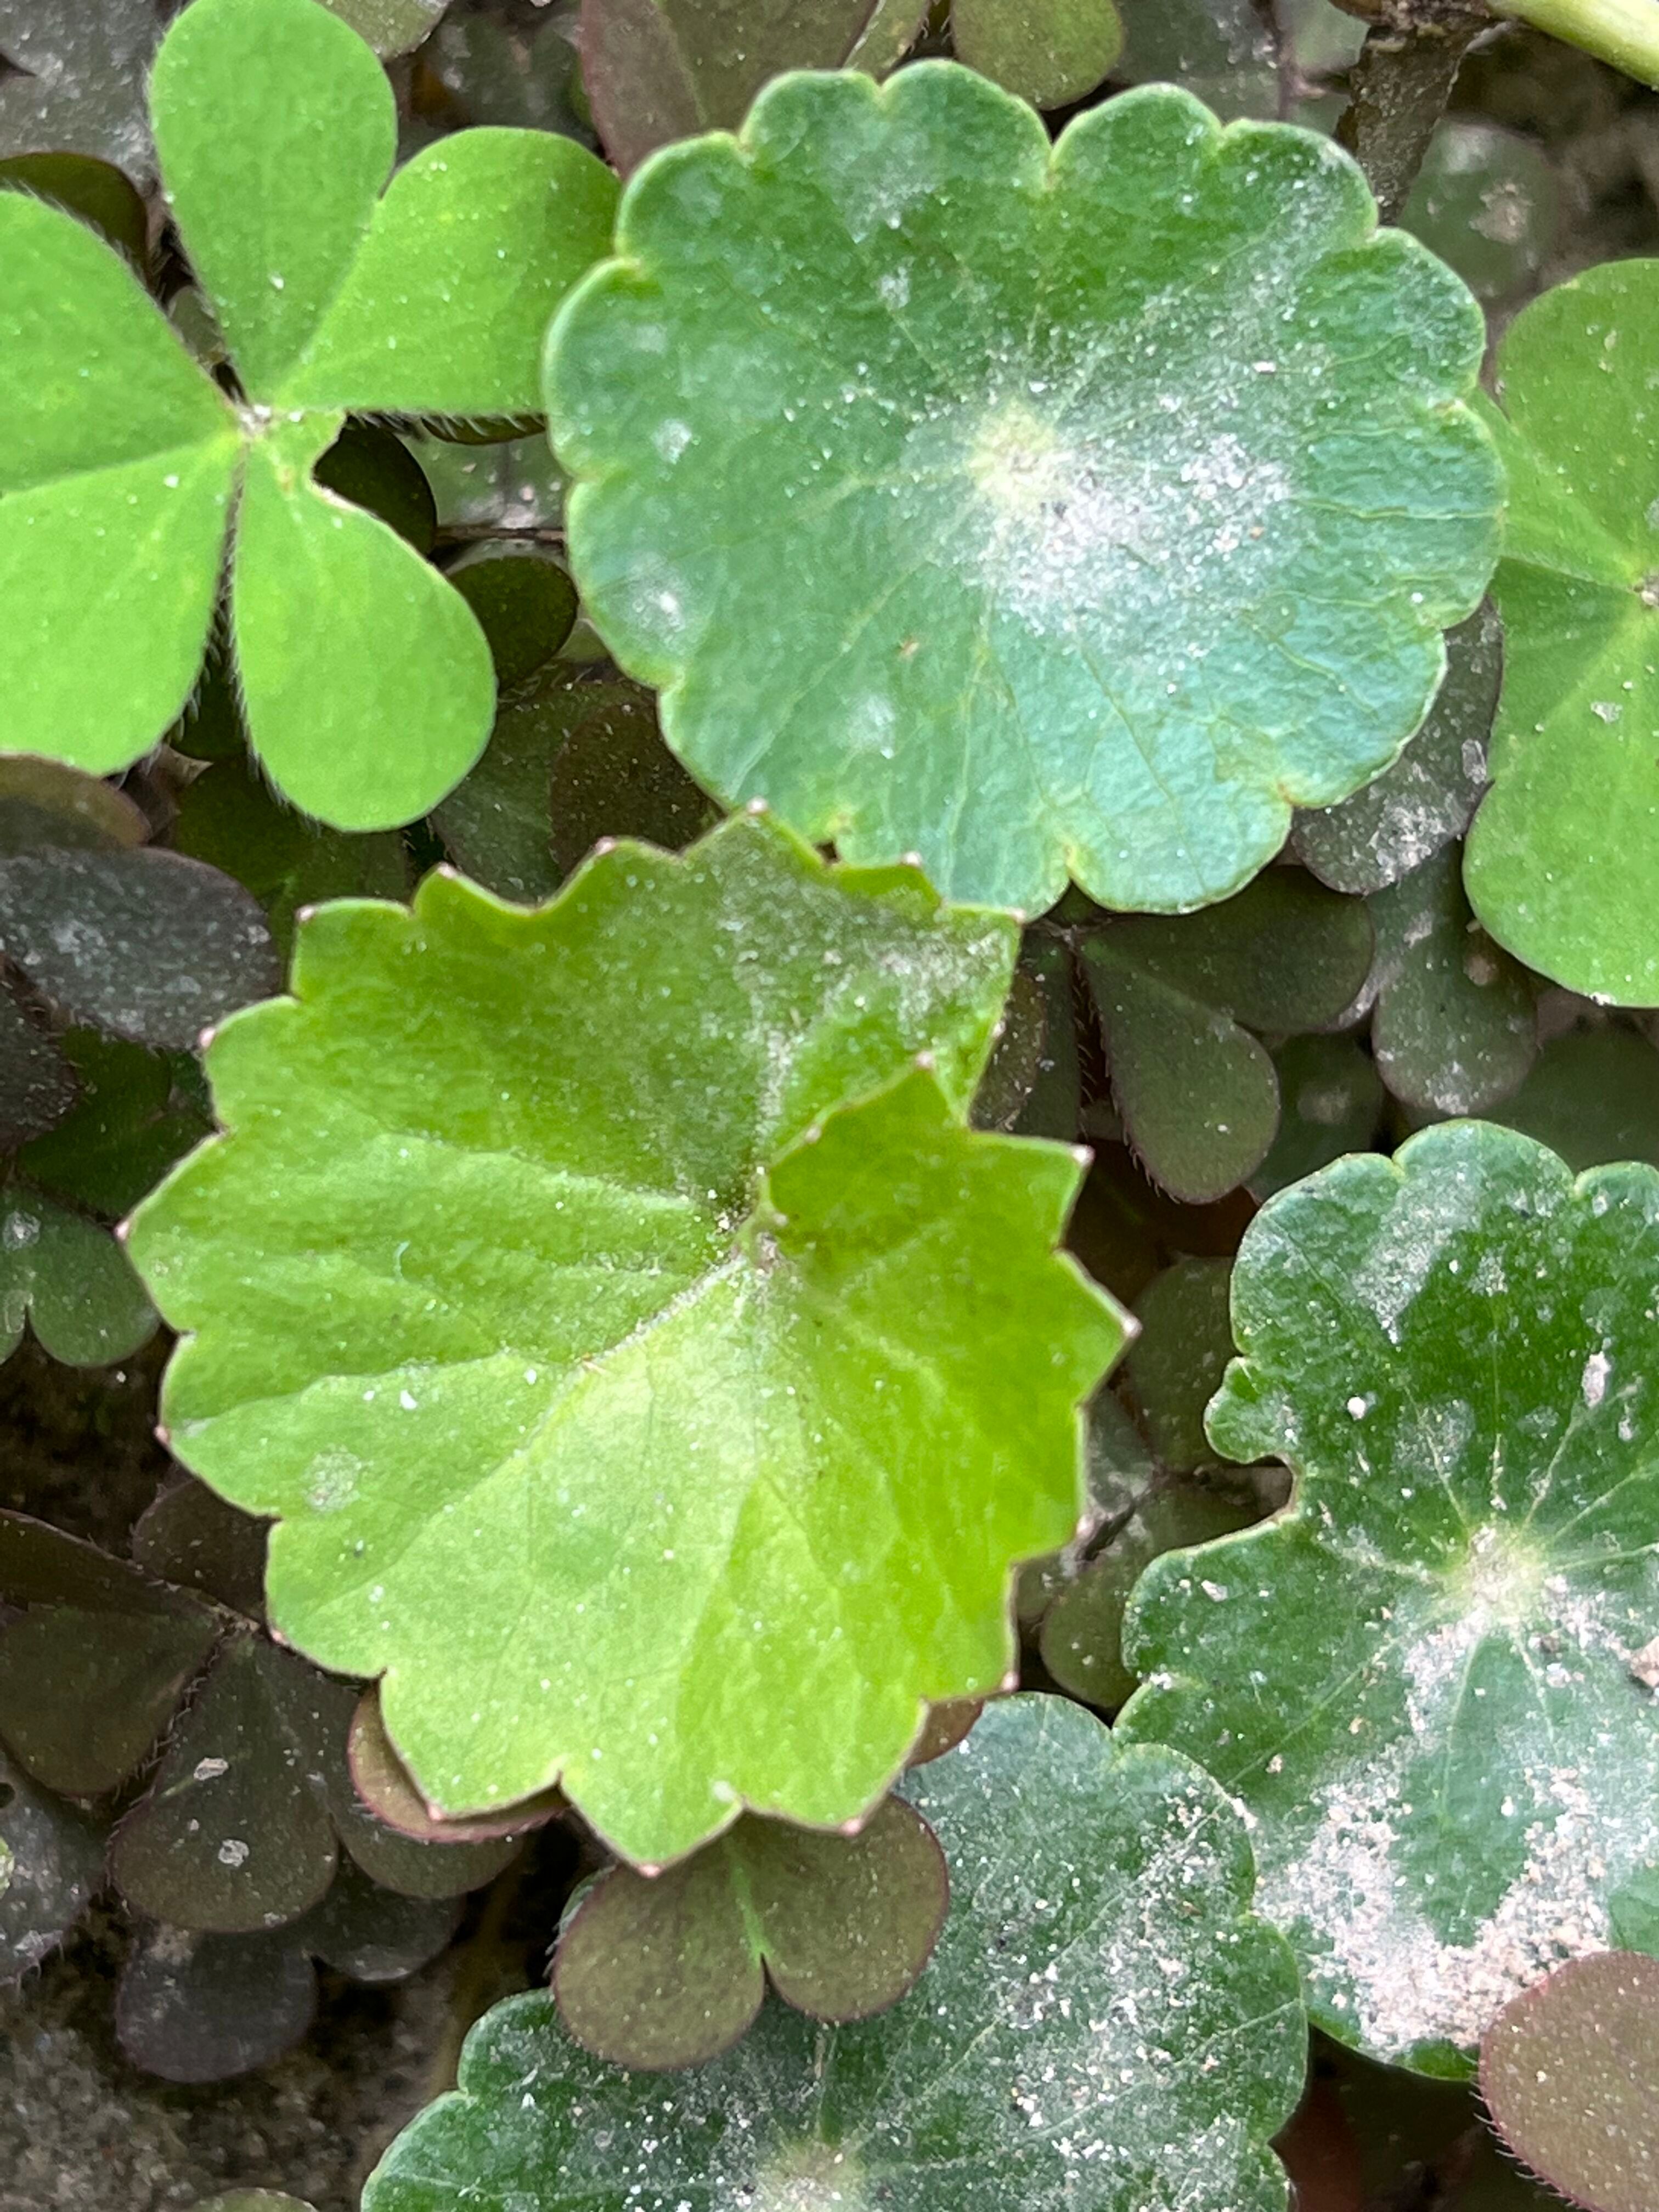
Plant species: centella-asiatica